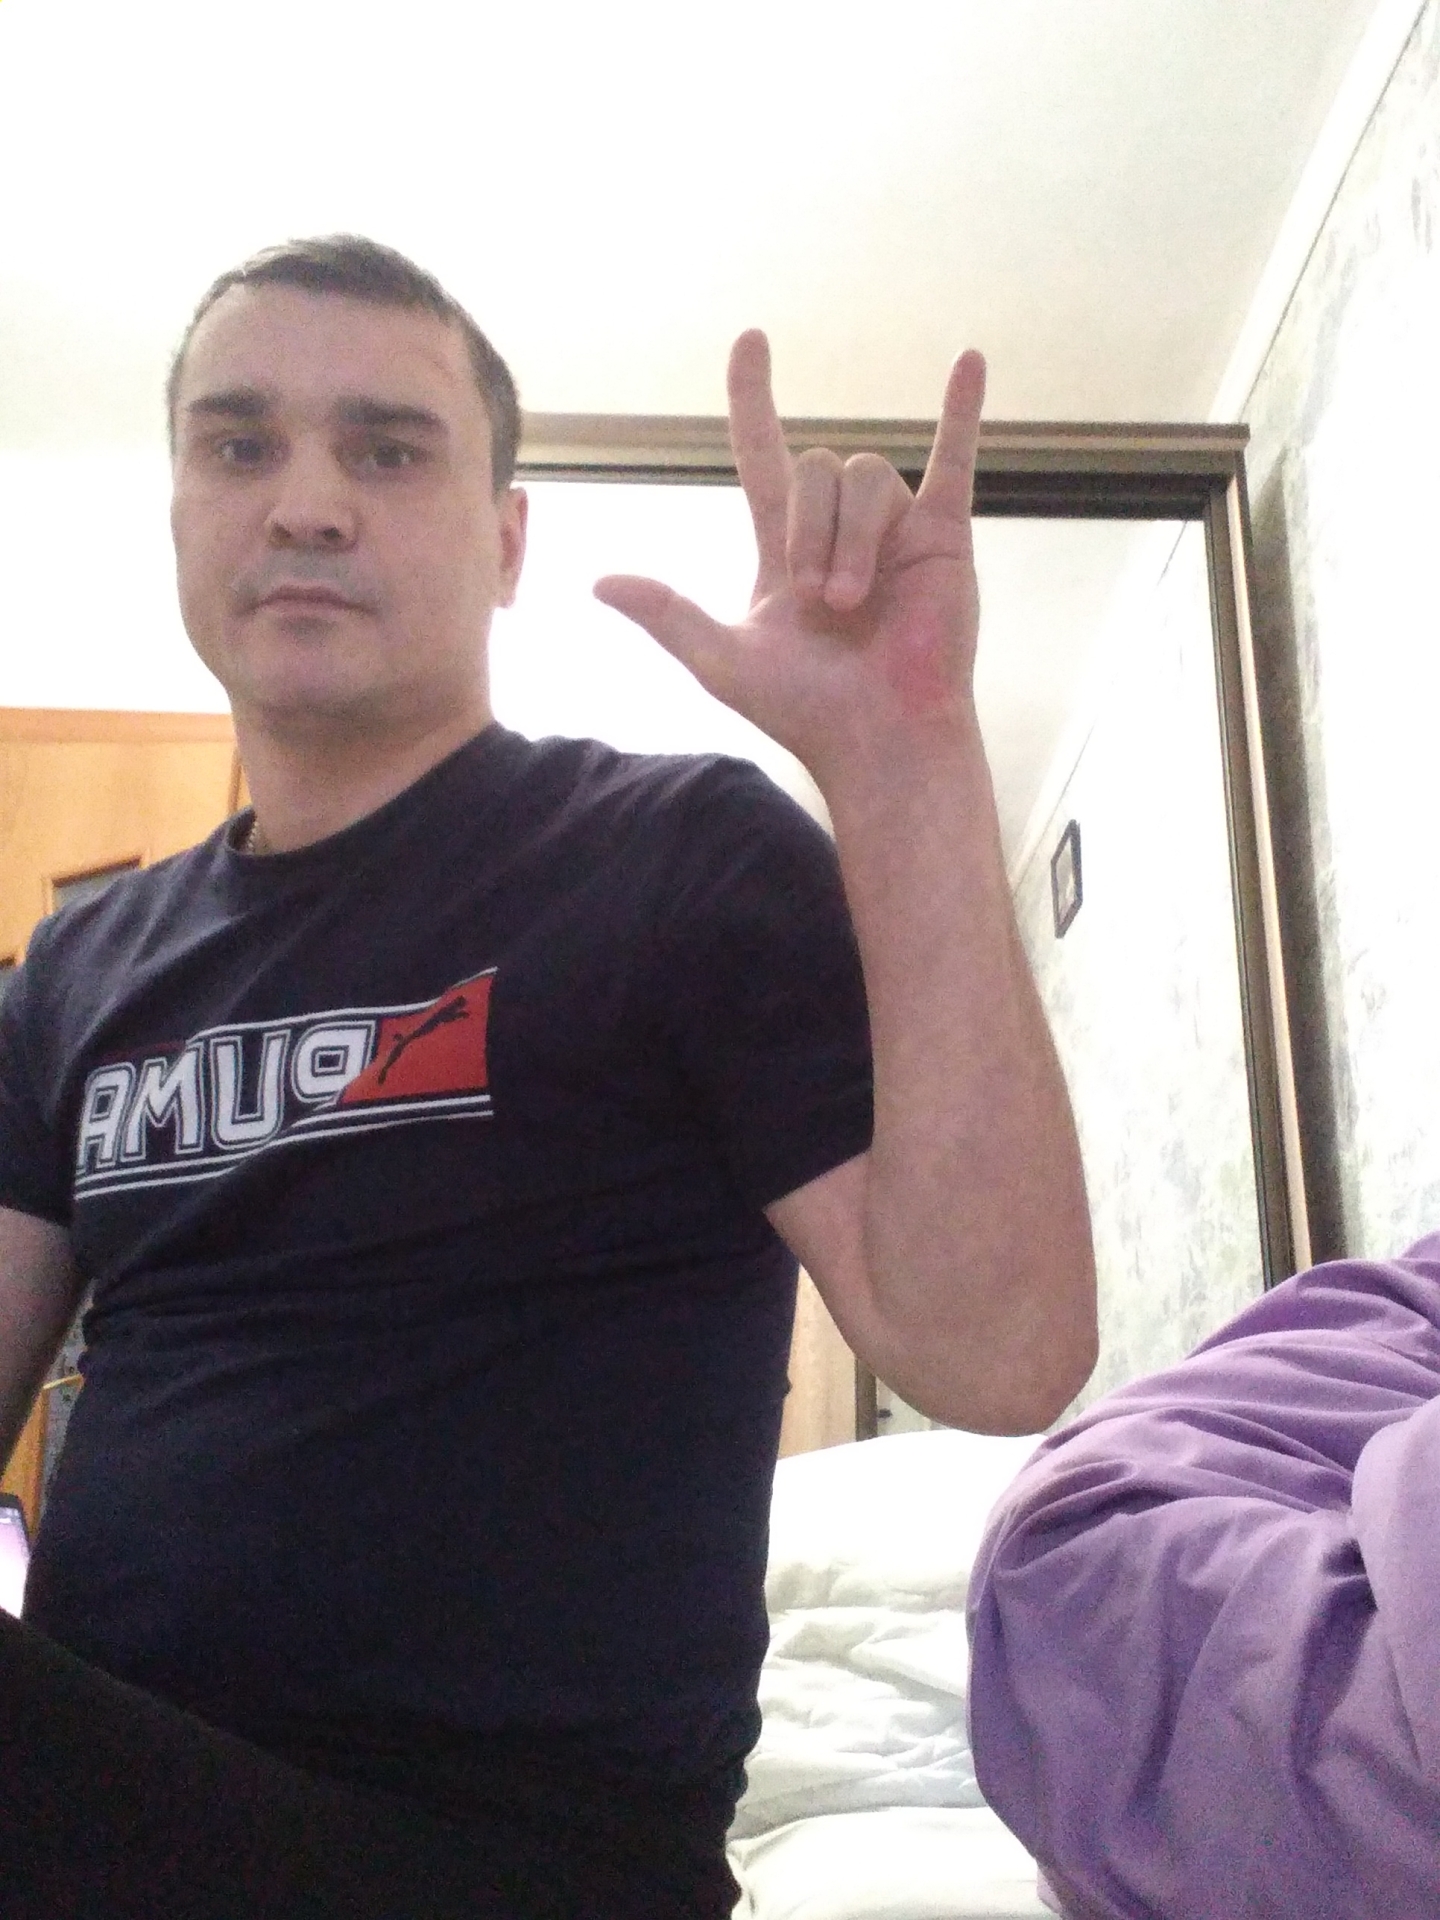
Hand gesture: rock